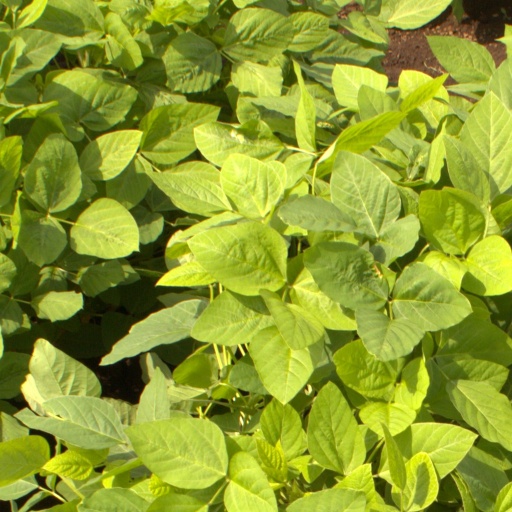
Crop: soybean